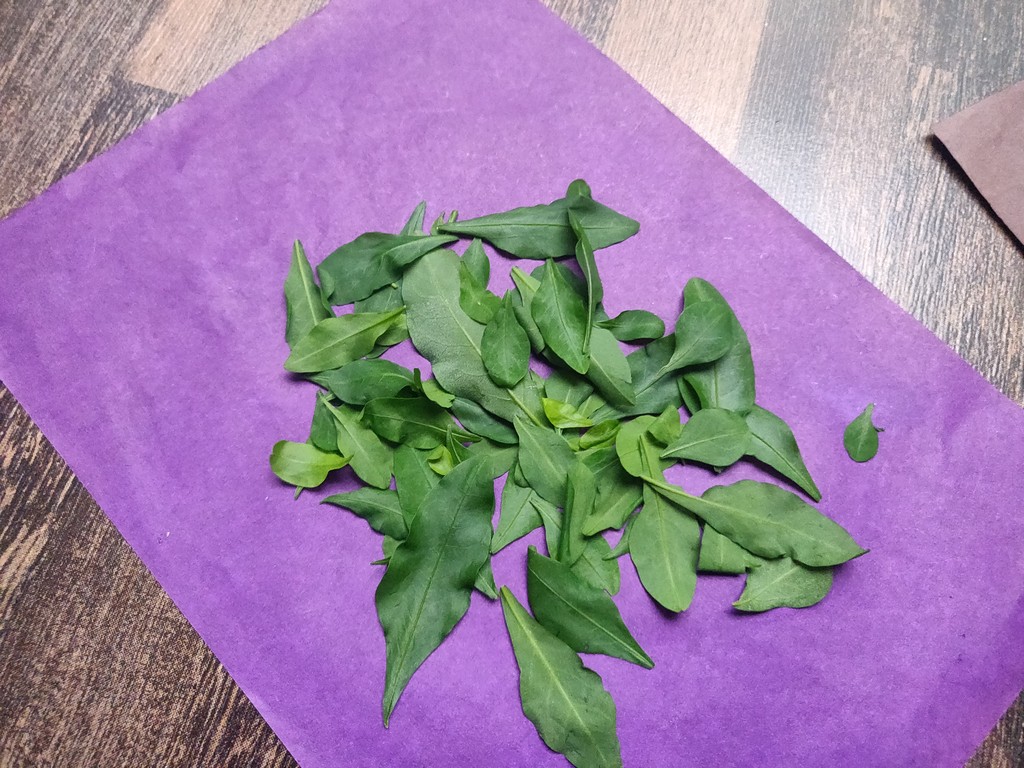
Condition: Healthy
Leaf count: multiple
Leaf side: unknown